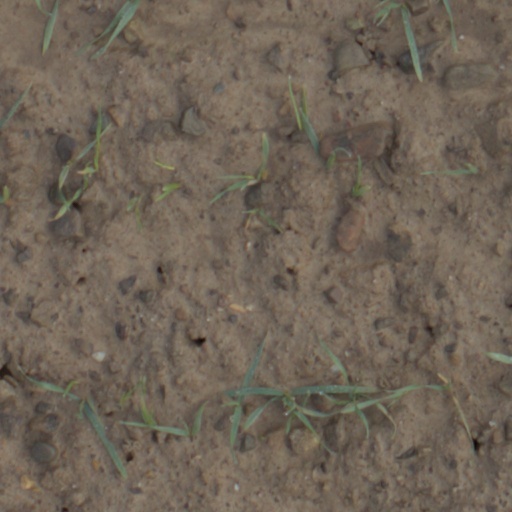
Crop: wheat